Sol (Roman mythology)

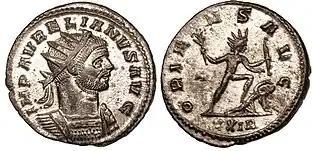
On the left, the Roman Emperor Aurelian with a radiate crown and on the right, a depiction of Sol

"Sol Invictus" (English translated as "Unconquered Sun") was long thought to have been a foreign state-supported sun god introduced from either Emesa or Palmyra in Syria by the emperor Aurelian in 274 and overshadowing other Eastern cults in importance, until the abolition of classical Roman religion under Theodosius I. However the evidence for this is meager at best, and the notion that Aurelian introduced a new cult of the sun ignores the abundant evidence on coins, in images, in inscriptions, and in other sources for a strong presence of the sun god in Rome throughout the imperial period. Tertullian (died 220 CE) writes that the Circus Maximus was dedicated primarily to Sol. During the reign of Aurelian, a new College of Pontiffs for Sol was established. There is some debate over the significance of the date December 21 for the cult of Sol. According to a single, late source, the Romans held a festival on December 21 of "Dies Natalis Invicti", "the birthday of the unconquered one." Most scholars assume Sol Invictus was meant, although our source for this festival does not state so explicitly.